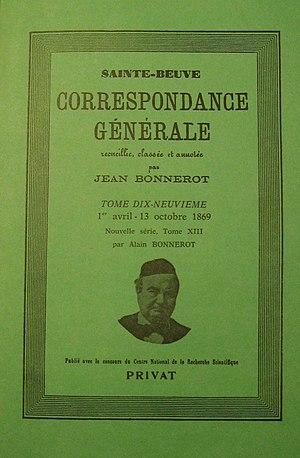
Photographie de la couverture Tome XIX , 13ieme de la nouvelle série publiée chez Privat. Ce Volume a été édité par le fils de Jean Bonnerot, Alain Bonnerot
Louis Jean Bonnerot est un homme de lettres né le 25 juillet 1882 à Poitiers et décédé en 1964 à Alligny-en-Morvan.